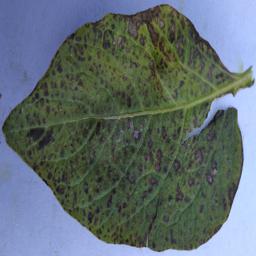
Etiqueta: Tizon_Temprano